Lucchese crime family

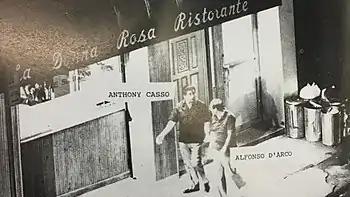
FBI surveillance photograph of Casso and Alphonse D'Arco

After Tramunti's incarceration in 1974, Anthony Corallo finally took control of the Lucchese family. Corallo came from the Harlem faction of the family. Known as "Tony Ducks" from his ease at 'ducking' criminal convictions, Corallo was a boss squarely in Lucchese's mold. Corallo had been heavily involved in labor racketeering and worked closely with Jimmy Hoffa, the Teamsters president, during the 1940s and 1950s. Corallo also enjoyed close ties to the Painters and Decorators Union, the Conduit Workers Union, and the United Textile Workers Union. Corrallo appointed Salvatore "Tom Mix" Santoro as the underboss and supervisor of all labor and construction racketeering operations in New York, and Christopher "Christie Tick" Furnari as the reputed consigliere. The family prospered under Corallo's leadership, particularly in narcotics trafficking, labor racketeering, and major illegal gambling.